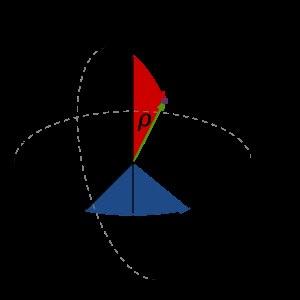
Les coordonnées polaires sont, en mathématiques, un système de coordonnées curvilignes à deux dimensions, dans lequel chaque point du plan est entièrement déterminé par un angle et une distance. Ce système est particulièrement utile dans les situations où la relation entre deux points est plus facile à exprimer en termes d’angle et de distance, comme dans le cas du pendule. Dans ce cas, le système des coordonnées cartésiennes, plus familier, impliquerait d’utiliser des formules trigonométriques pour exprimer une telle relation.
En analyse mathématique, l'intégrale multiple est une forme d'intégrale qui s'applique aux fonctions de plusieurs variables réelles. Les deux principaux outils de calcul sont le changement de variables et le théorème de Fubini. Ce dernier permet de ramener de proche en proche un calcul d'intégrale multiple à des calculs d'intégrales simples, et d'interpréter le « volume » d'un domaine « simple » de dimension n comme l'intégrale d'une fonction de n – 1 variables, de même que l'intégrale définie d'une fonction continue positive d'une variable est égale à « l'aire sous la courbe » associée.